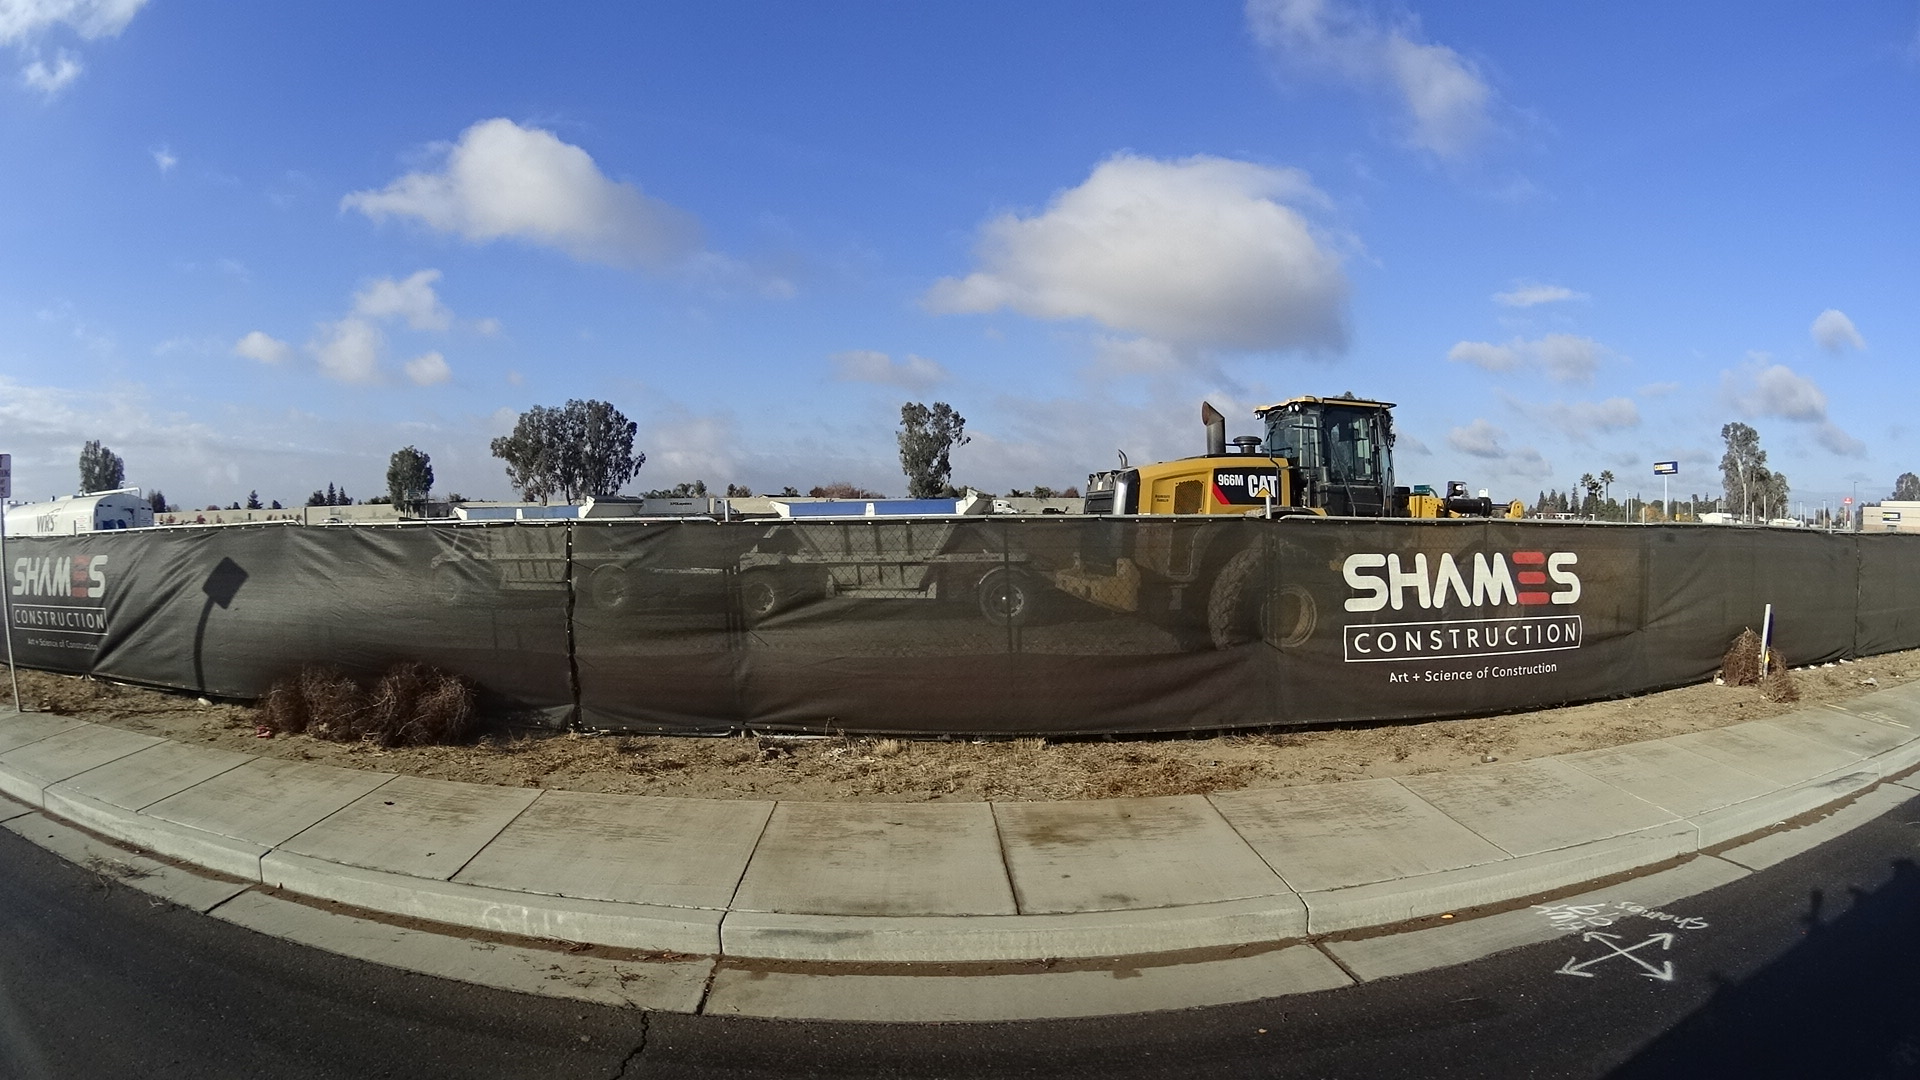
Label: Construction Site
Location: Bakersfield, California, United States
Date: 2020-12-14T09:07:26+00:00